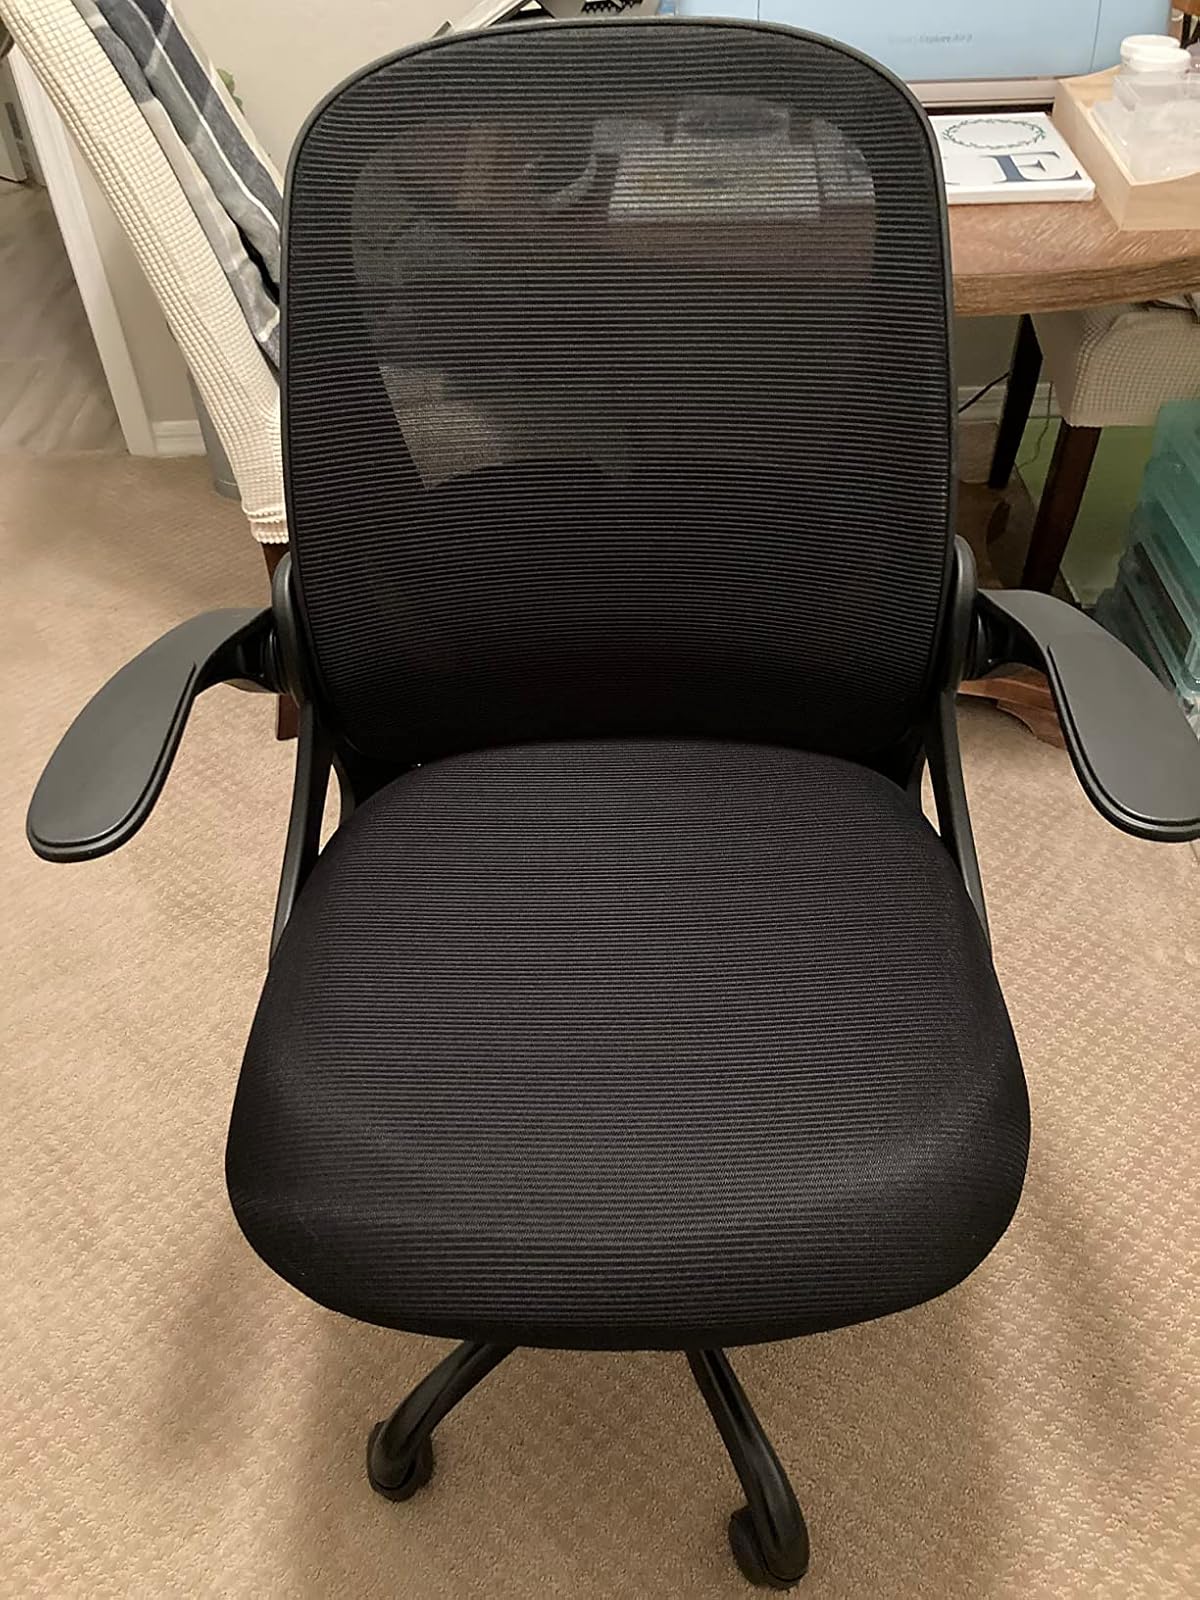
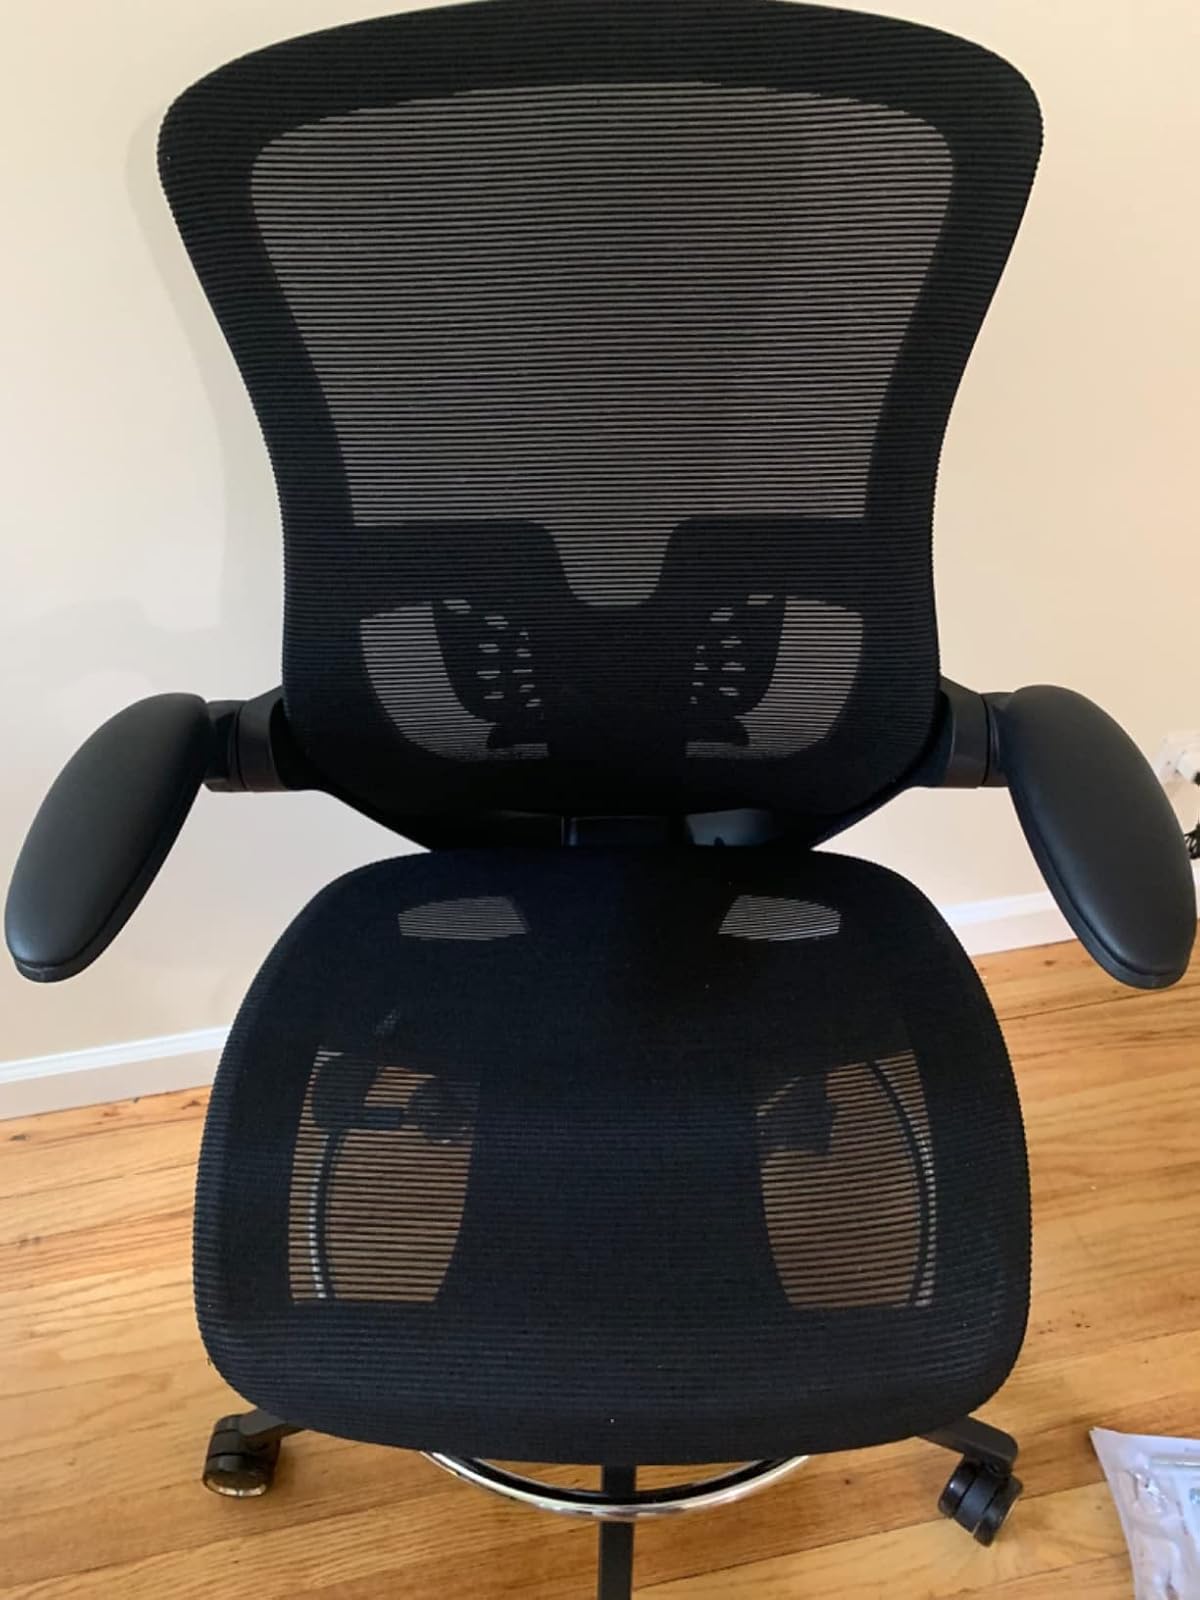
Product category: items_chair
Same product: no